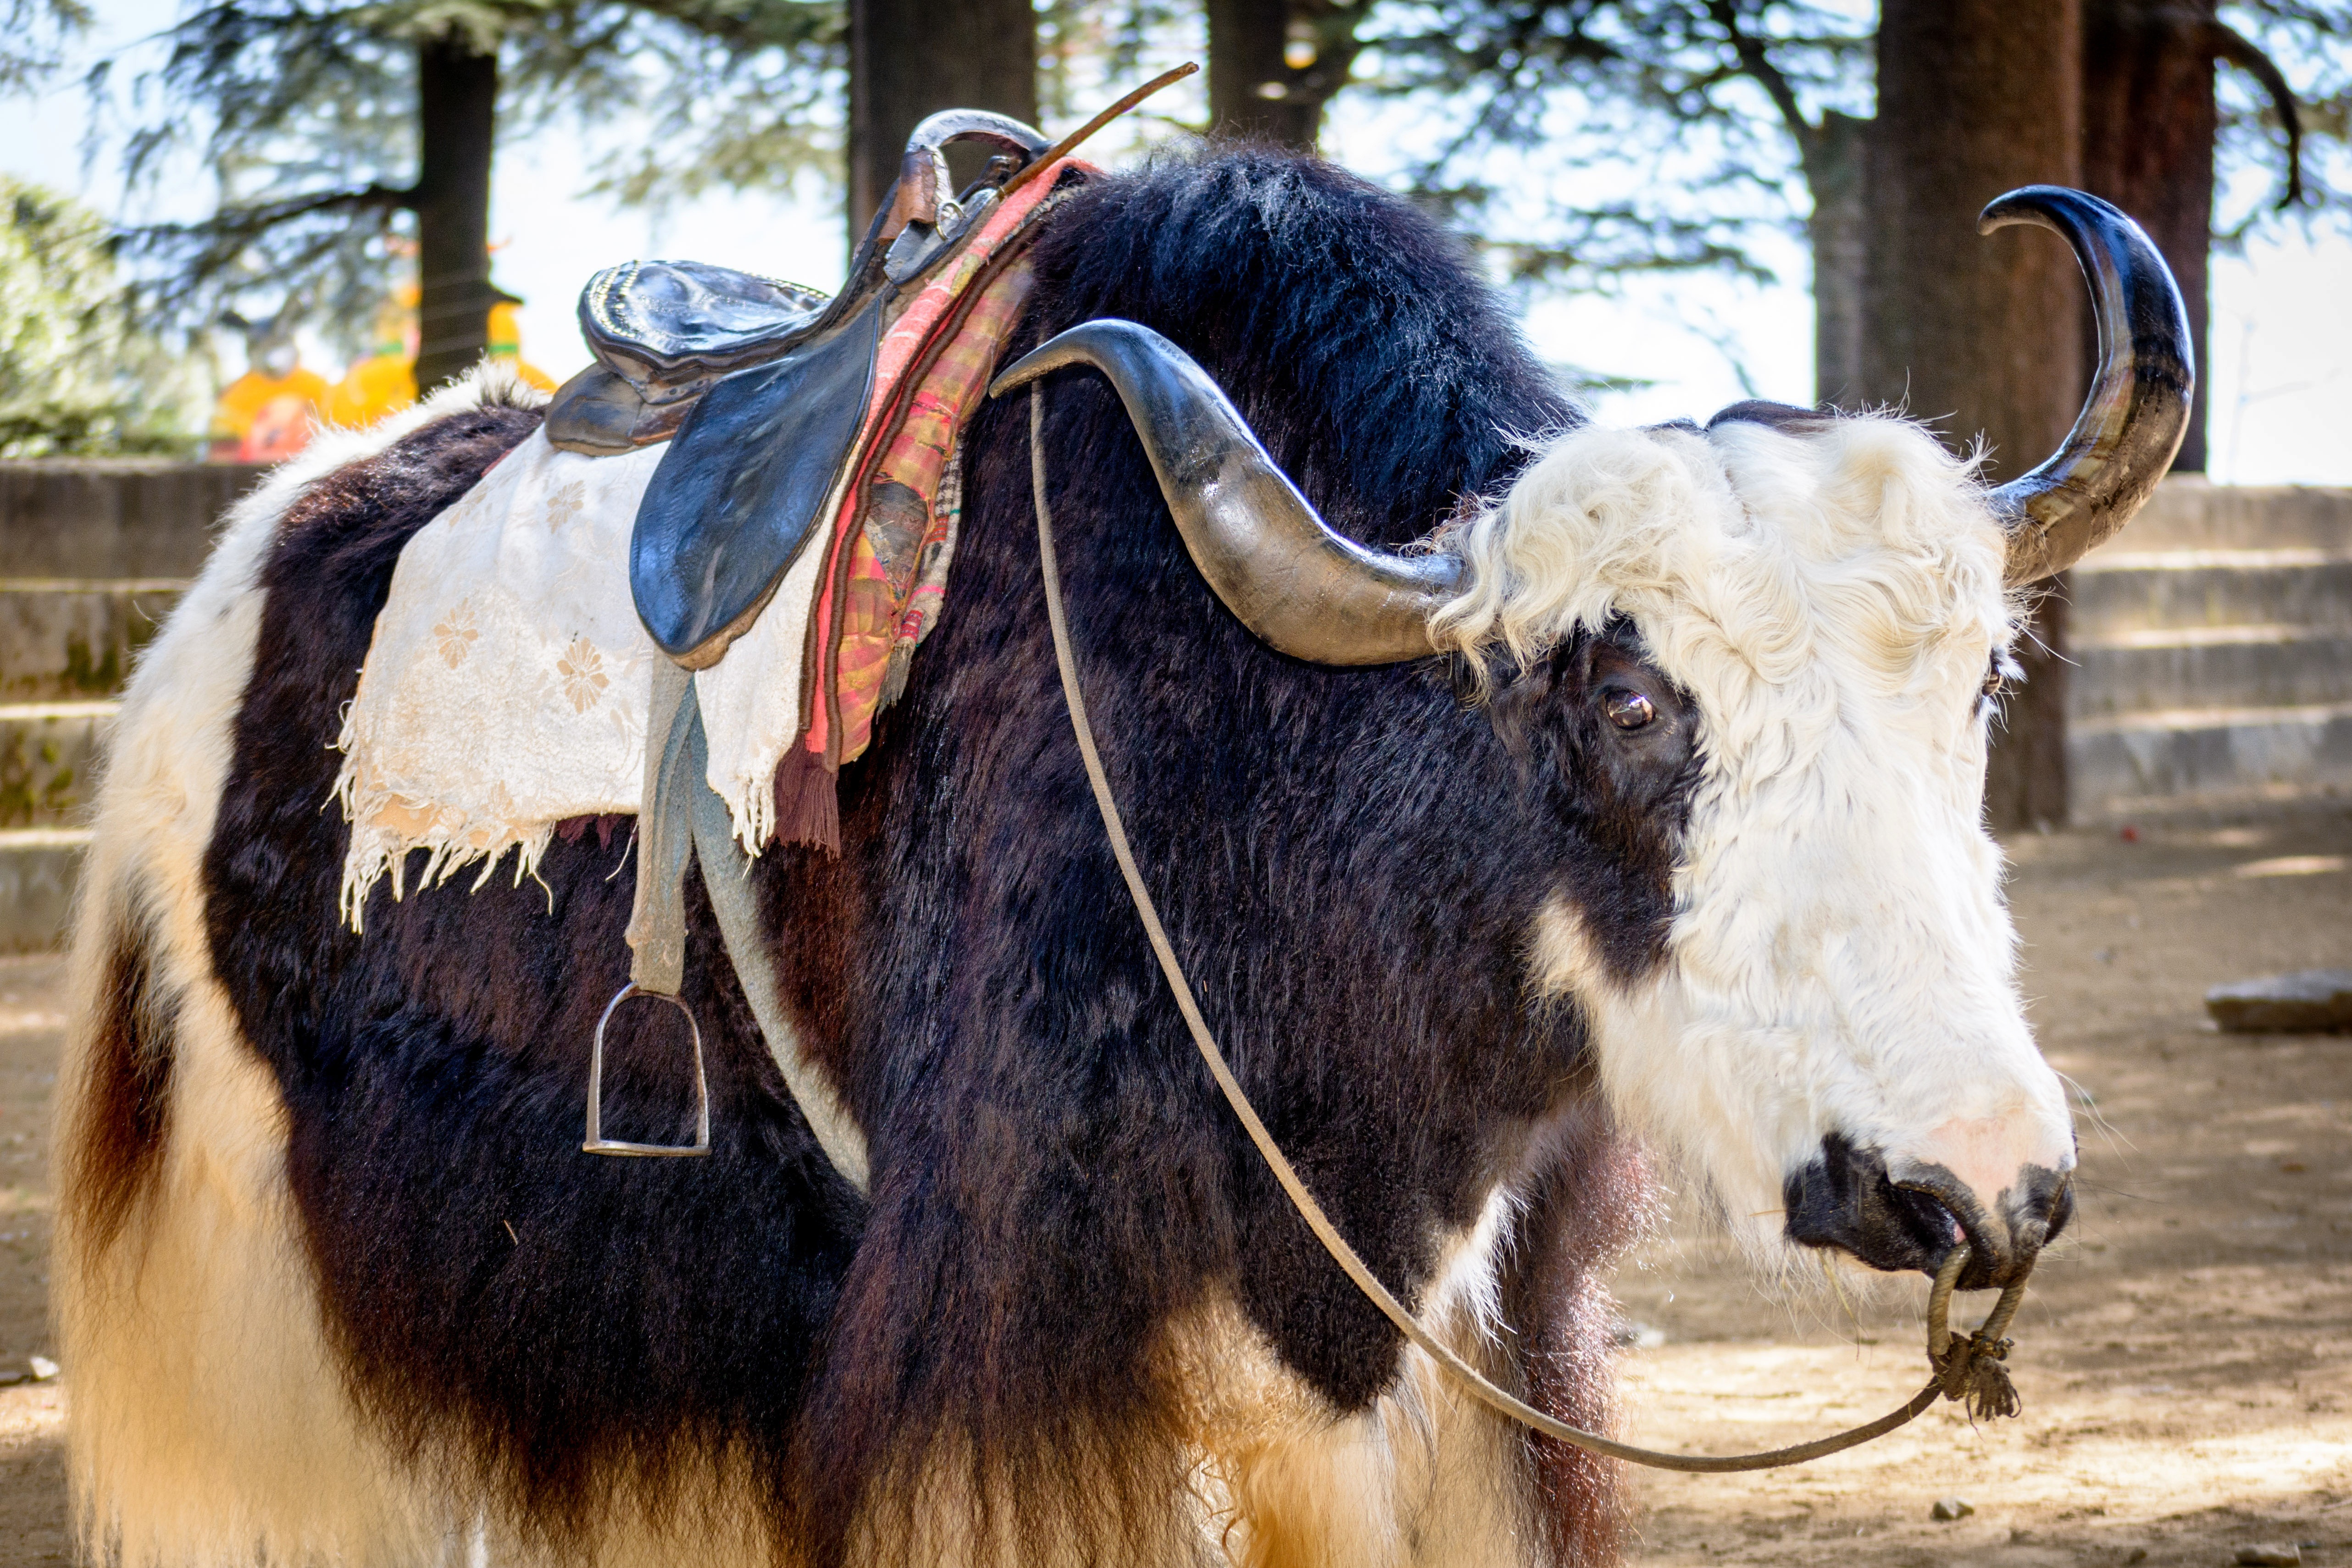
horn, cattle, mammal, vertebrate, yak, horns, ox, himalayas, manali, cattle like mammal